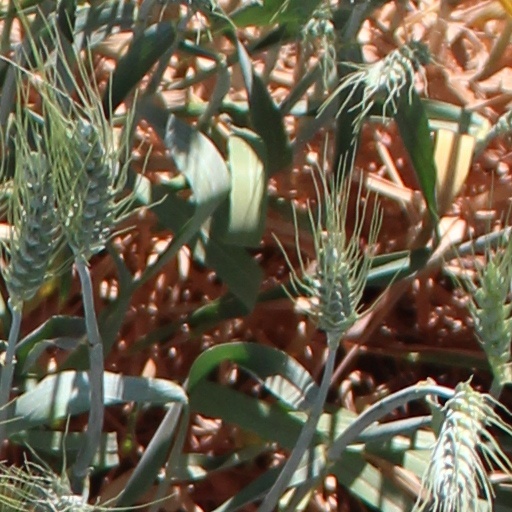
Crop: wheat